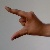
The image shows a hand gesture representing the letter 'Z' in Indian Sign Language.